Ottawa Senators

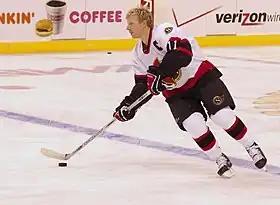
Daniel Alfredsson played together with Jason Spezza and Dany Heatley, forming the CASH line. They led the Senators to their first Finals appearance.

The media predicted the Senators to be Stanley Cup contenders in 2005–06, as they had a strong core of players returning. They played an up-tempo style that fit the new rule changes, and Hasek was expected to provide top-notch goaltending. The team rushed out of the gate, winning 19 of the first 22 games, in the end winning 52 games and 113 points, placing first in the conference, and second overall. The newly formed 'CASH' line of Alfredsson, Spezza and newly acquired Dany Heatley established itself as one of the league's top offensive lines. Hasek played well until he was injured during the 2006 Winter Olympics, forcing the team to enter the playoffs with rookie netminder Ray Emery as their starter. Without Hasek, the club bowed out in a second-round loss to the Buffalo Sabres.